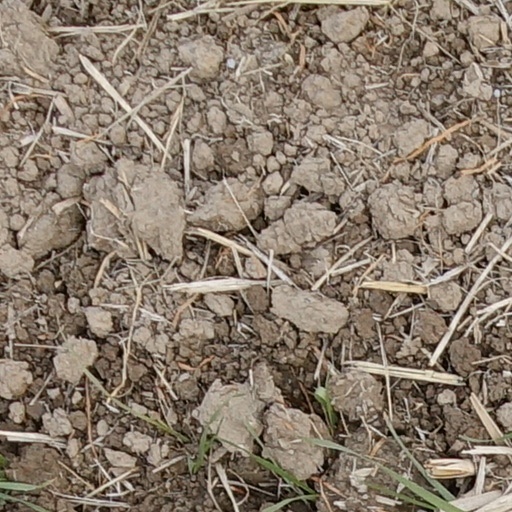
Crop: wheat